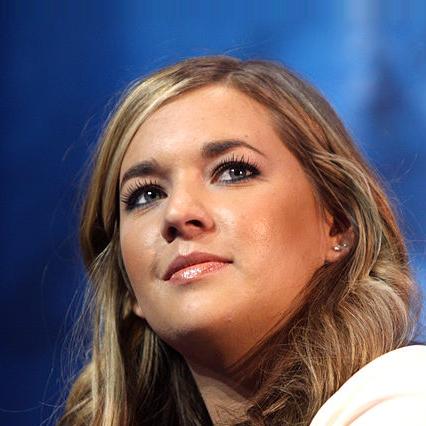
Age: 24